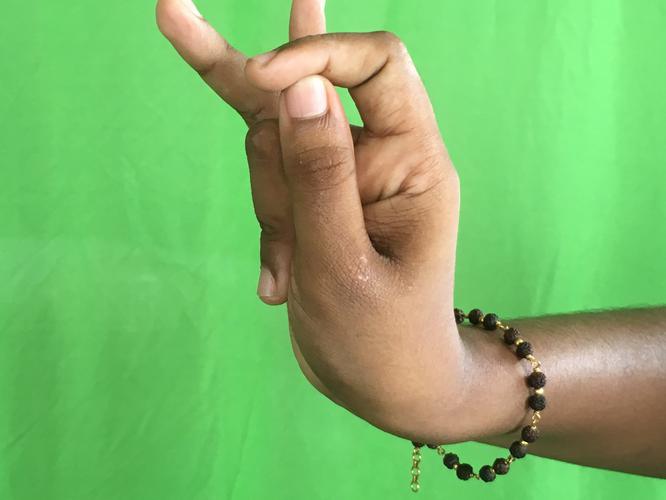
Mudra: Katakamukha_3
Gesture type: single_hand